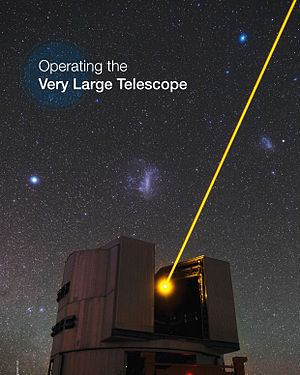
Very Large Telescope
Fra ESO's brochure om VLT
Very Large Telescope er et sammensat optisk teleskop, der består af fire teleskoper på 8,2 meter placeret i en formation. VLT ligger ved Paranal-observatoriet på bjerget Cerro Paranal, beliggende 2.635 moh. i Atacama i det nordlige Chile.